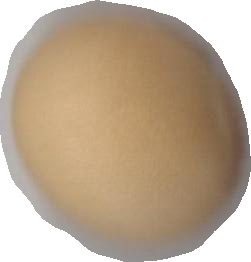
Variety: Dega